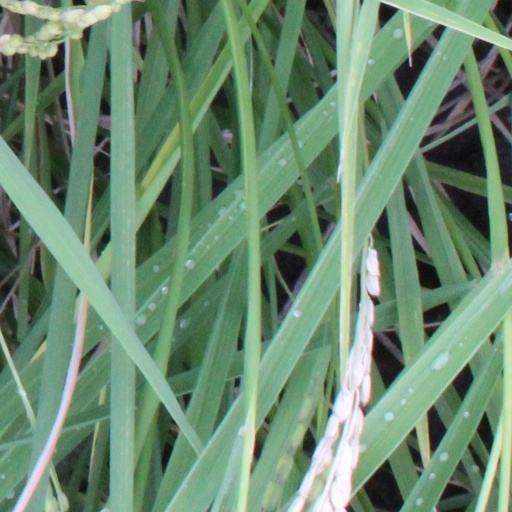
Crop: rice